Jack Brooks (American politician)

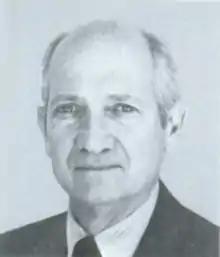
Brooks in 1979

Jack Bascom Brooks (December 18, 1922 – December 4, 2012) was an American Democratic Party politician from the state of Texas who served 42 years in the United States House of Representatives, initially representing from 1953 through 1967, and then, after district boundaries were redrawn in 1966, the from 1967 to 1995. He had strong political ties to other prominent Texas Democrats, including Speaker of the House Sam Rayburn and President Lyndon B. Johnson. For over fifteen years, he was the dean of the Texas congressional delegation.